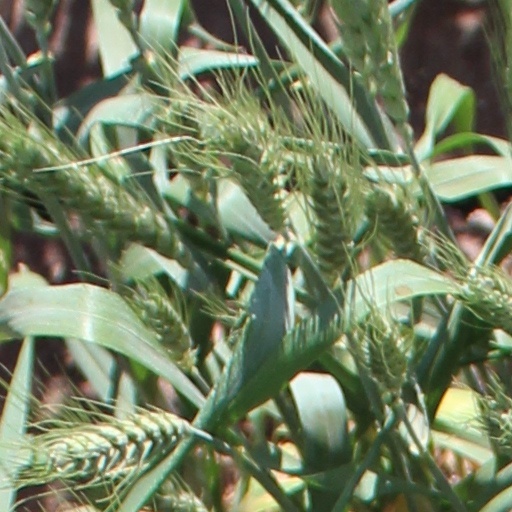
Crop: wheat